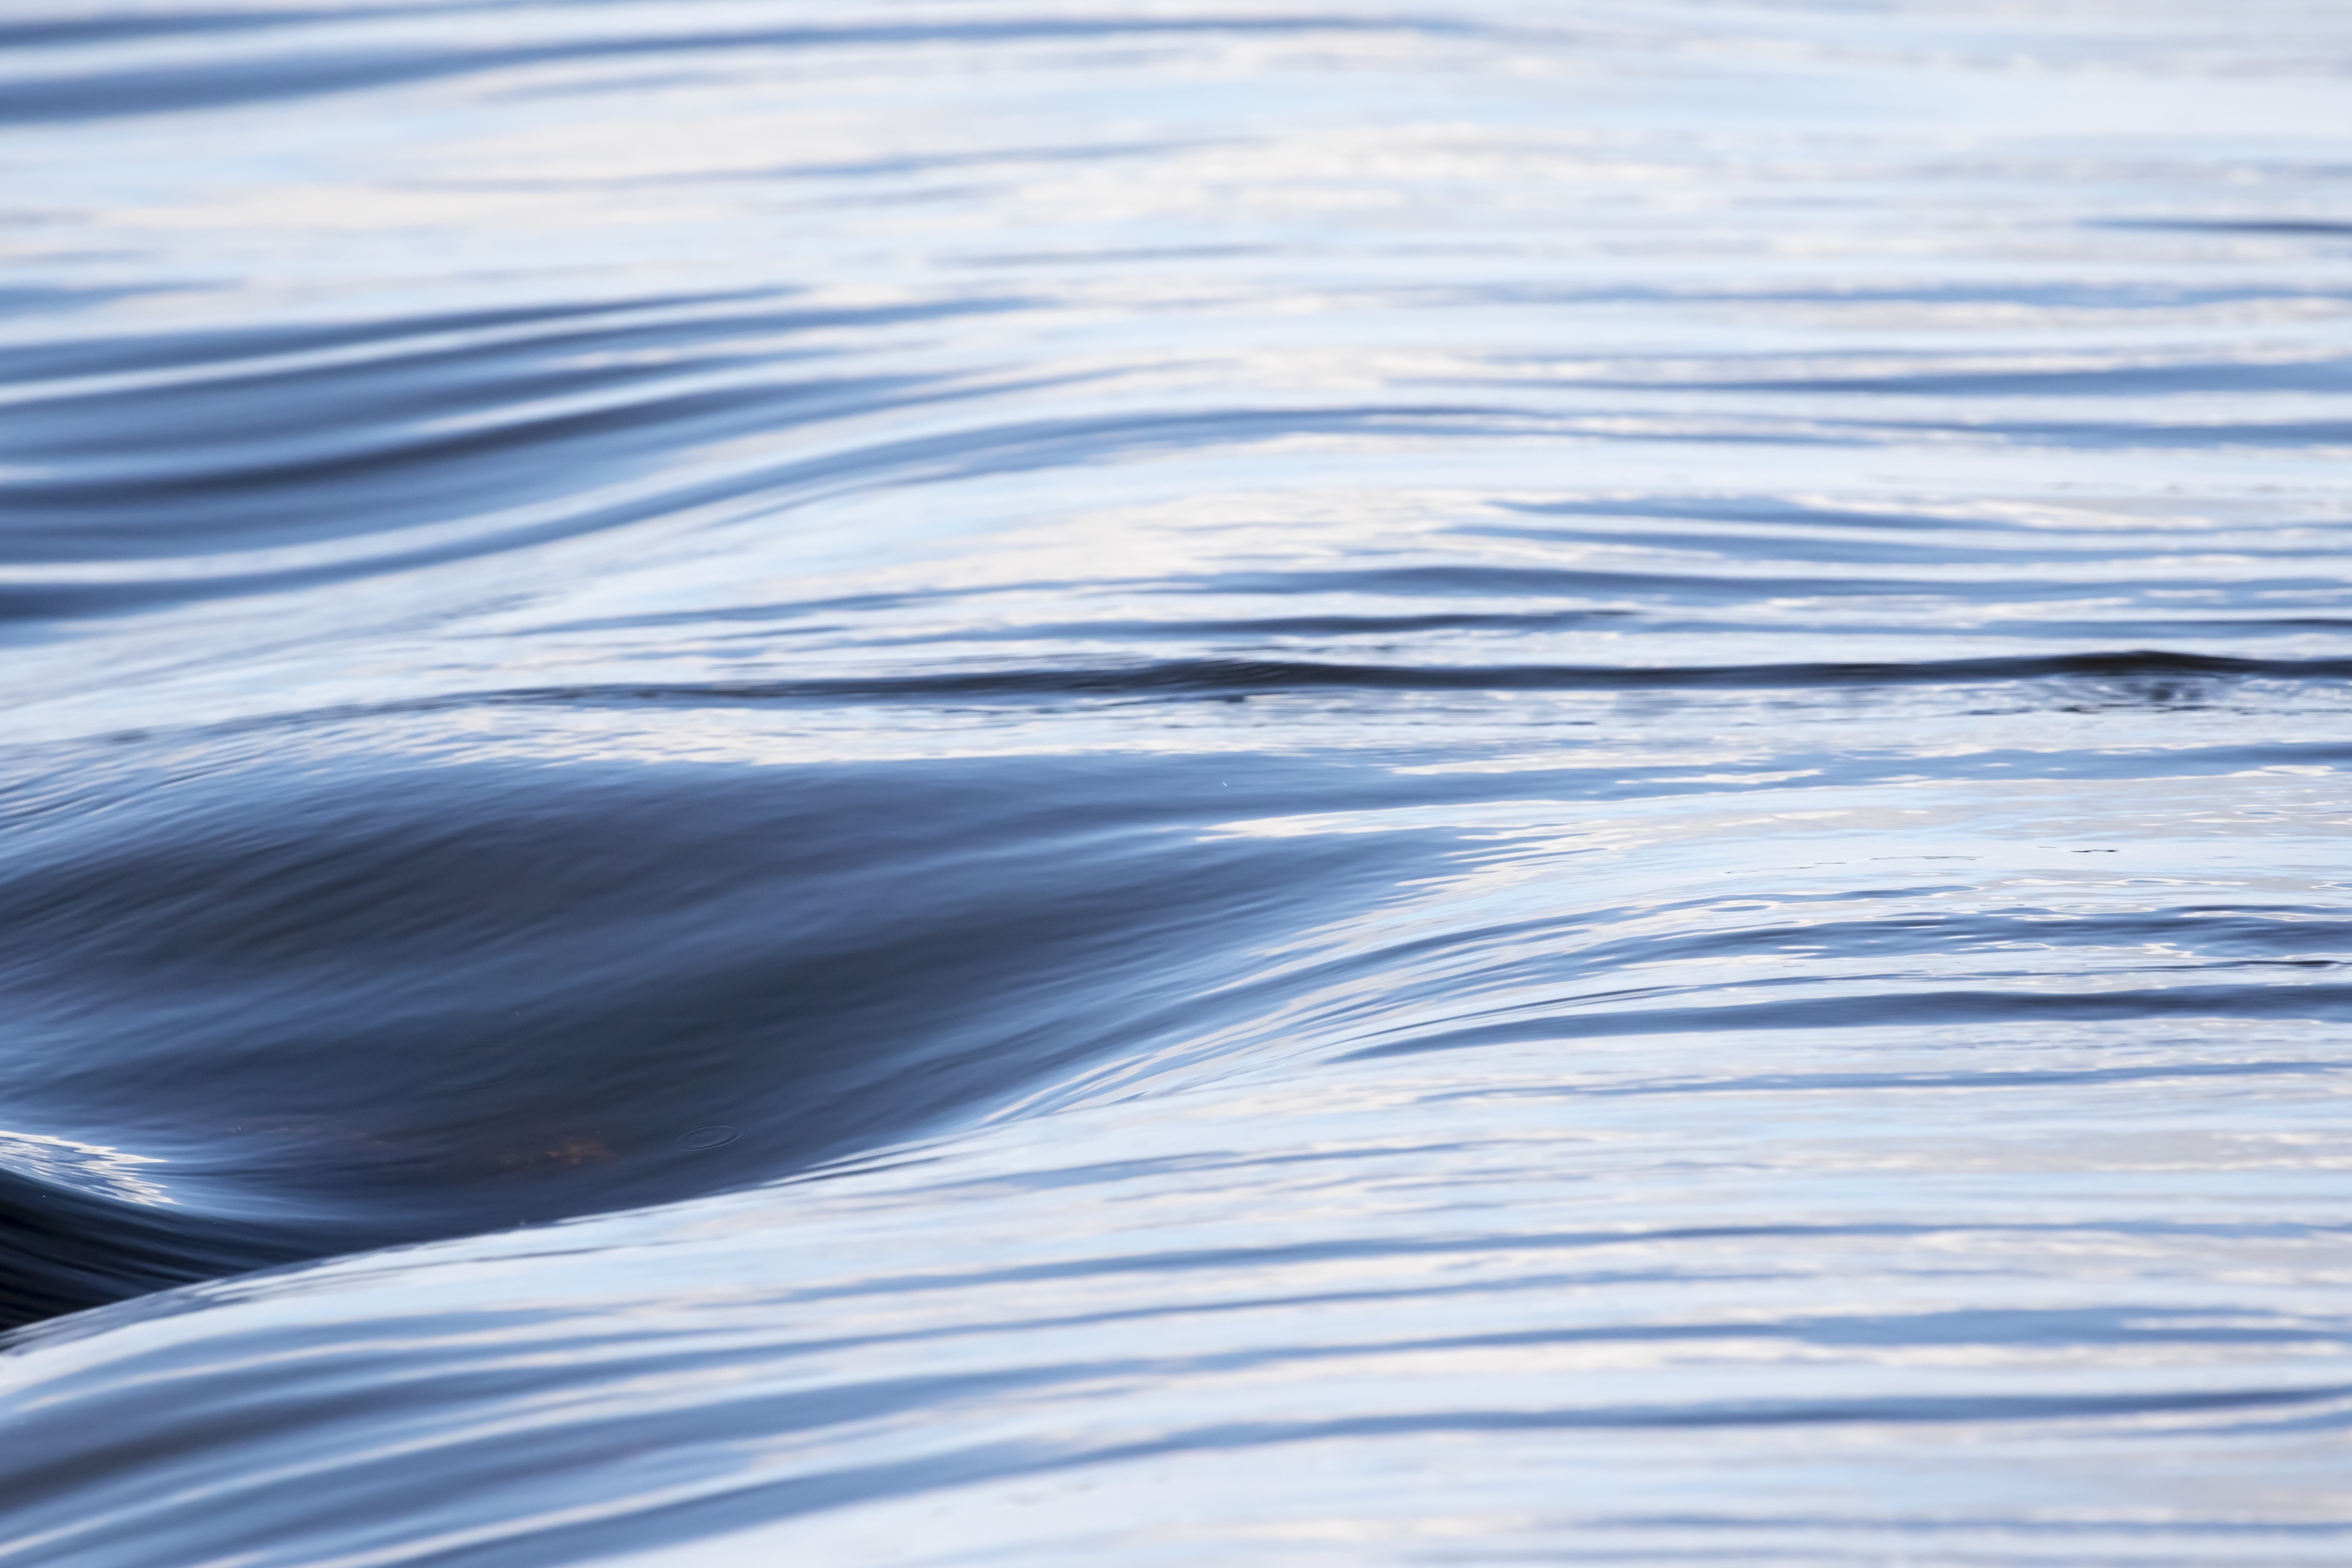
sea, coast, water, ocean, sunlight, shore, wave, river, flow, reflection, blue, rapids, wind wave